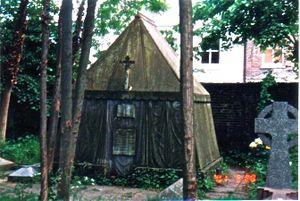
Richard Francis Burton, né le 19 mars 1821 à Torquay et mort le 20 octobre 1890 à Trieste, est un érudit et polymathe britannique. Il est tour à tour officier militaire, escrimeur, explorateur, écrivain et poète, traducteur, linguiste, orientaliste, maître soufi, ethnologue, diplomate et expérimentateur passionné de la plupart des perversions humaines.